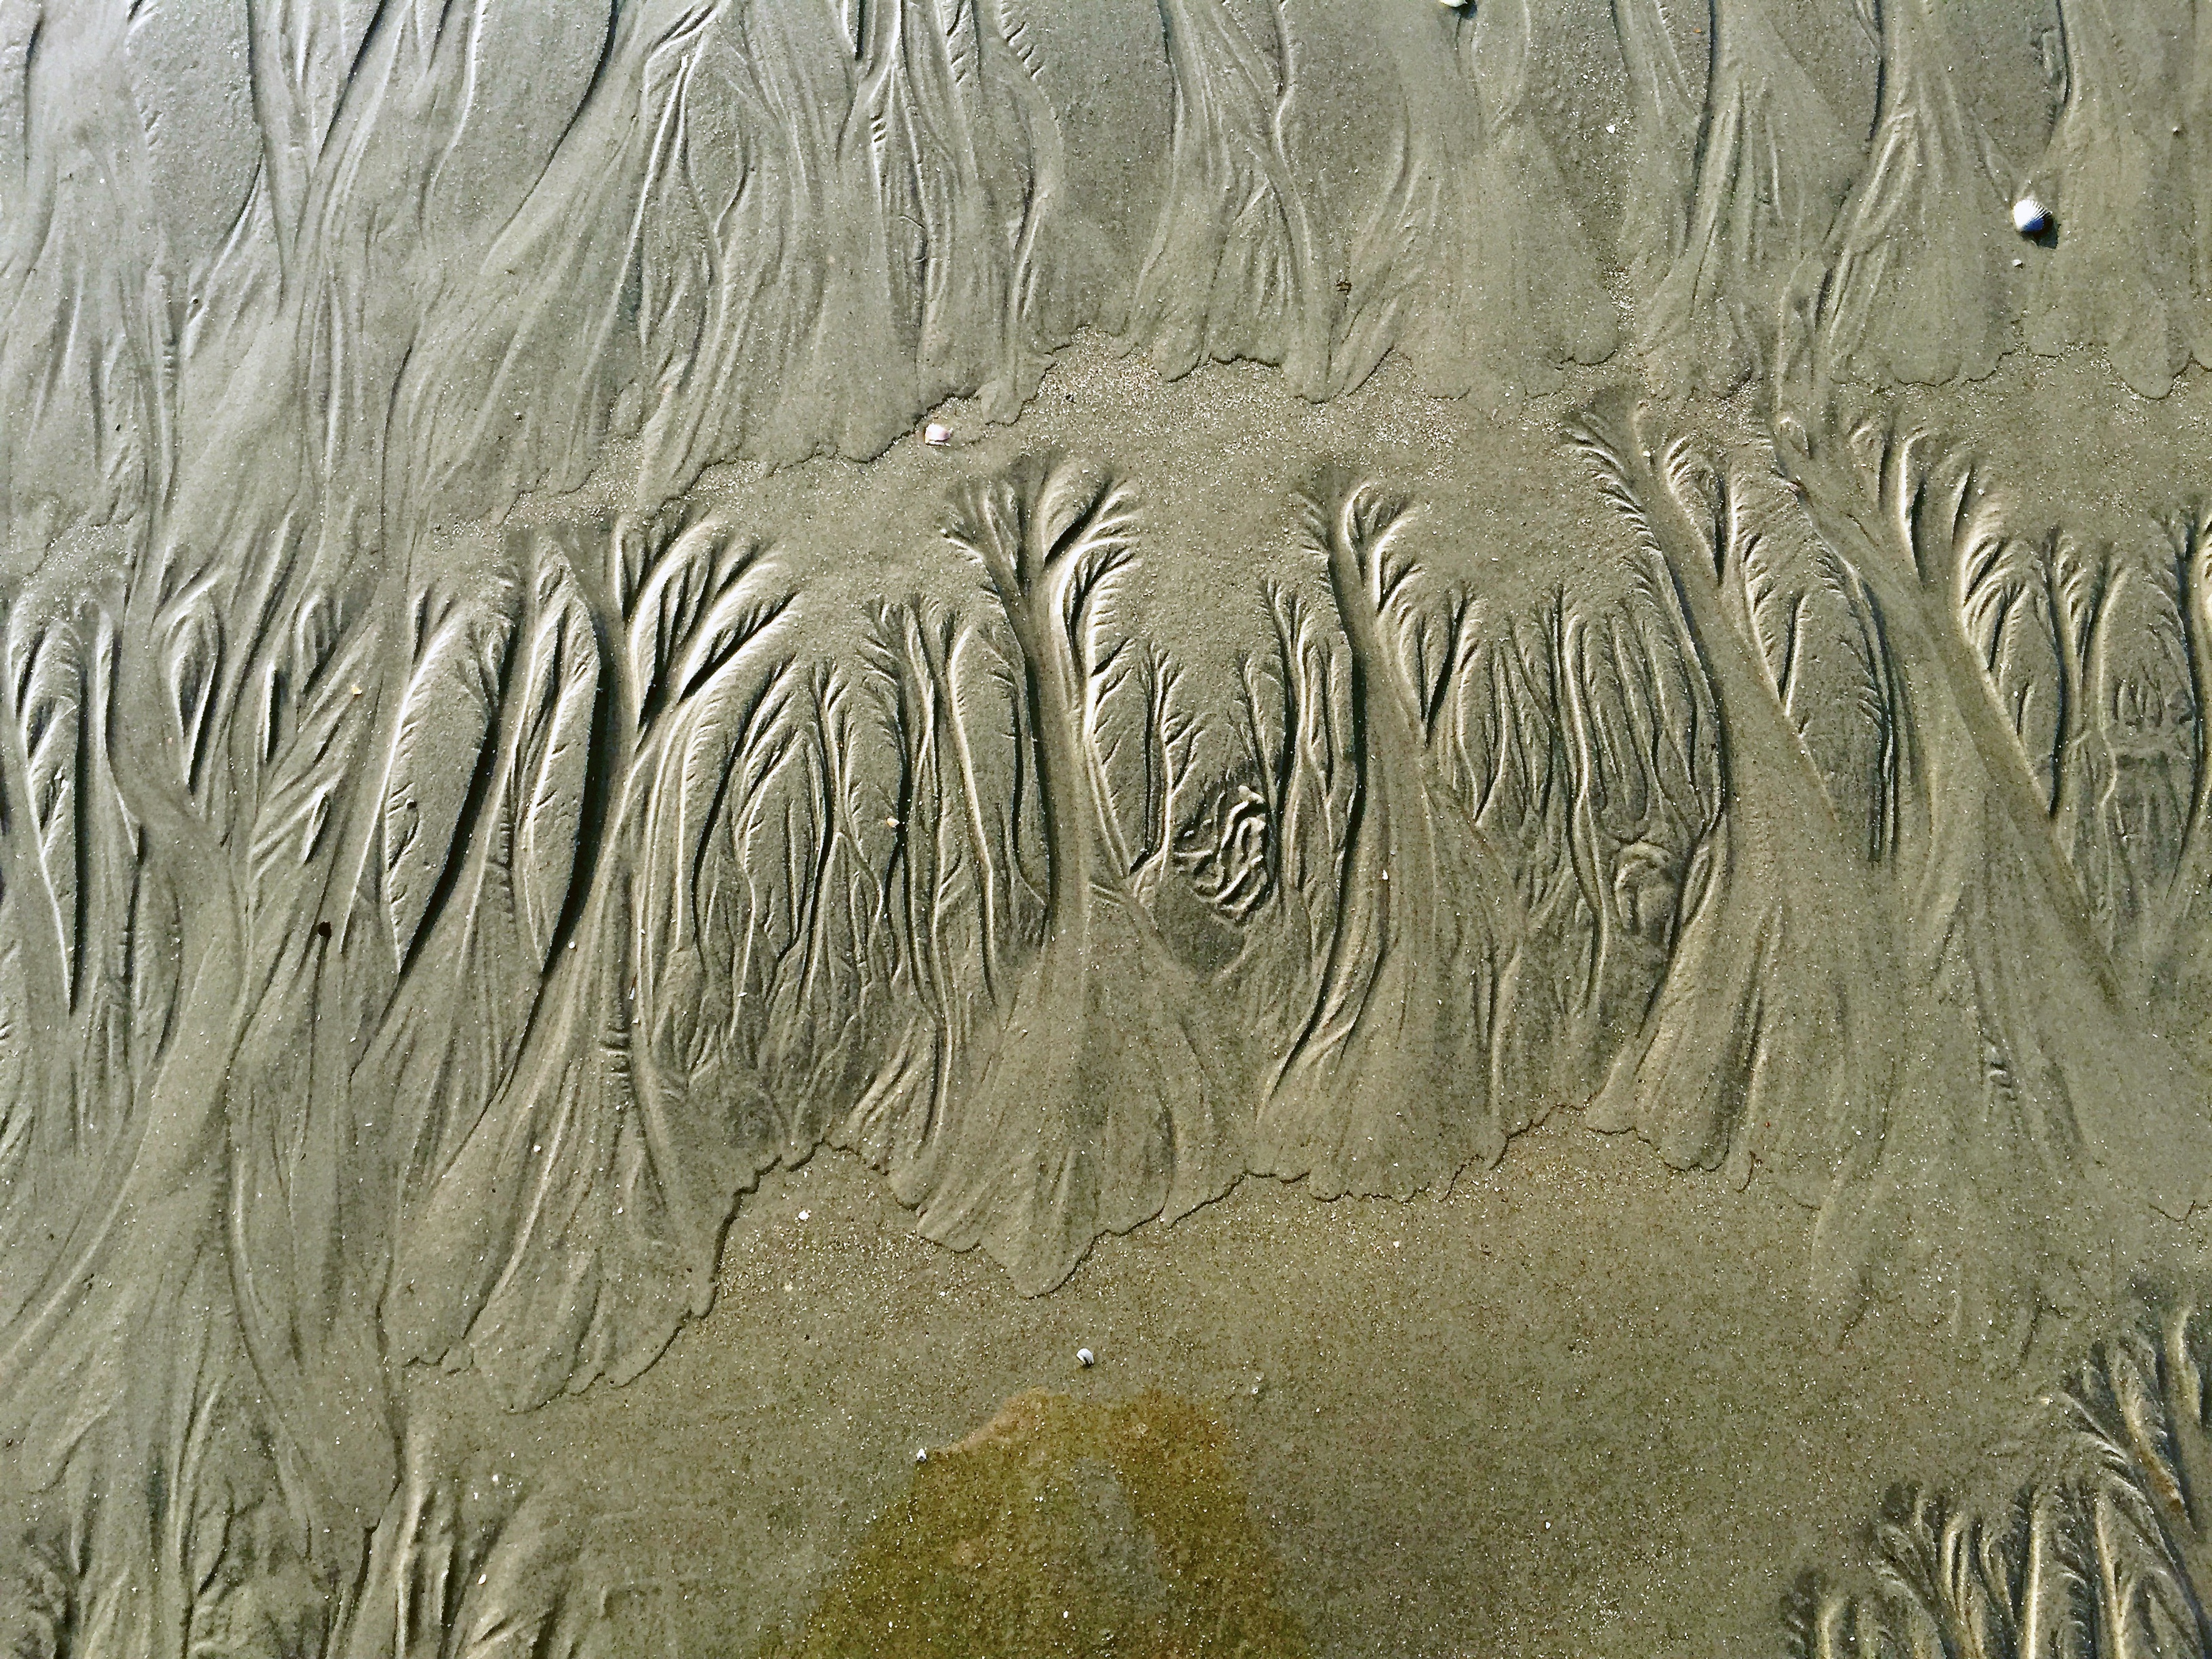
beach, coast, nature, sand, wood, texture, formation, low tide, island, terrain, material, art, geology, sketch, drawing, badlands, carving, relief, north sea, east frisia, wadden sea, ebb, sand beach, watts, baltrum, sand watt, northern sea, ancient history